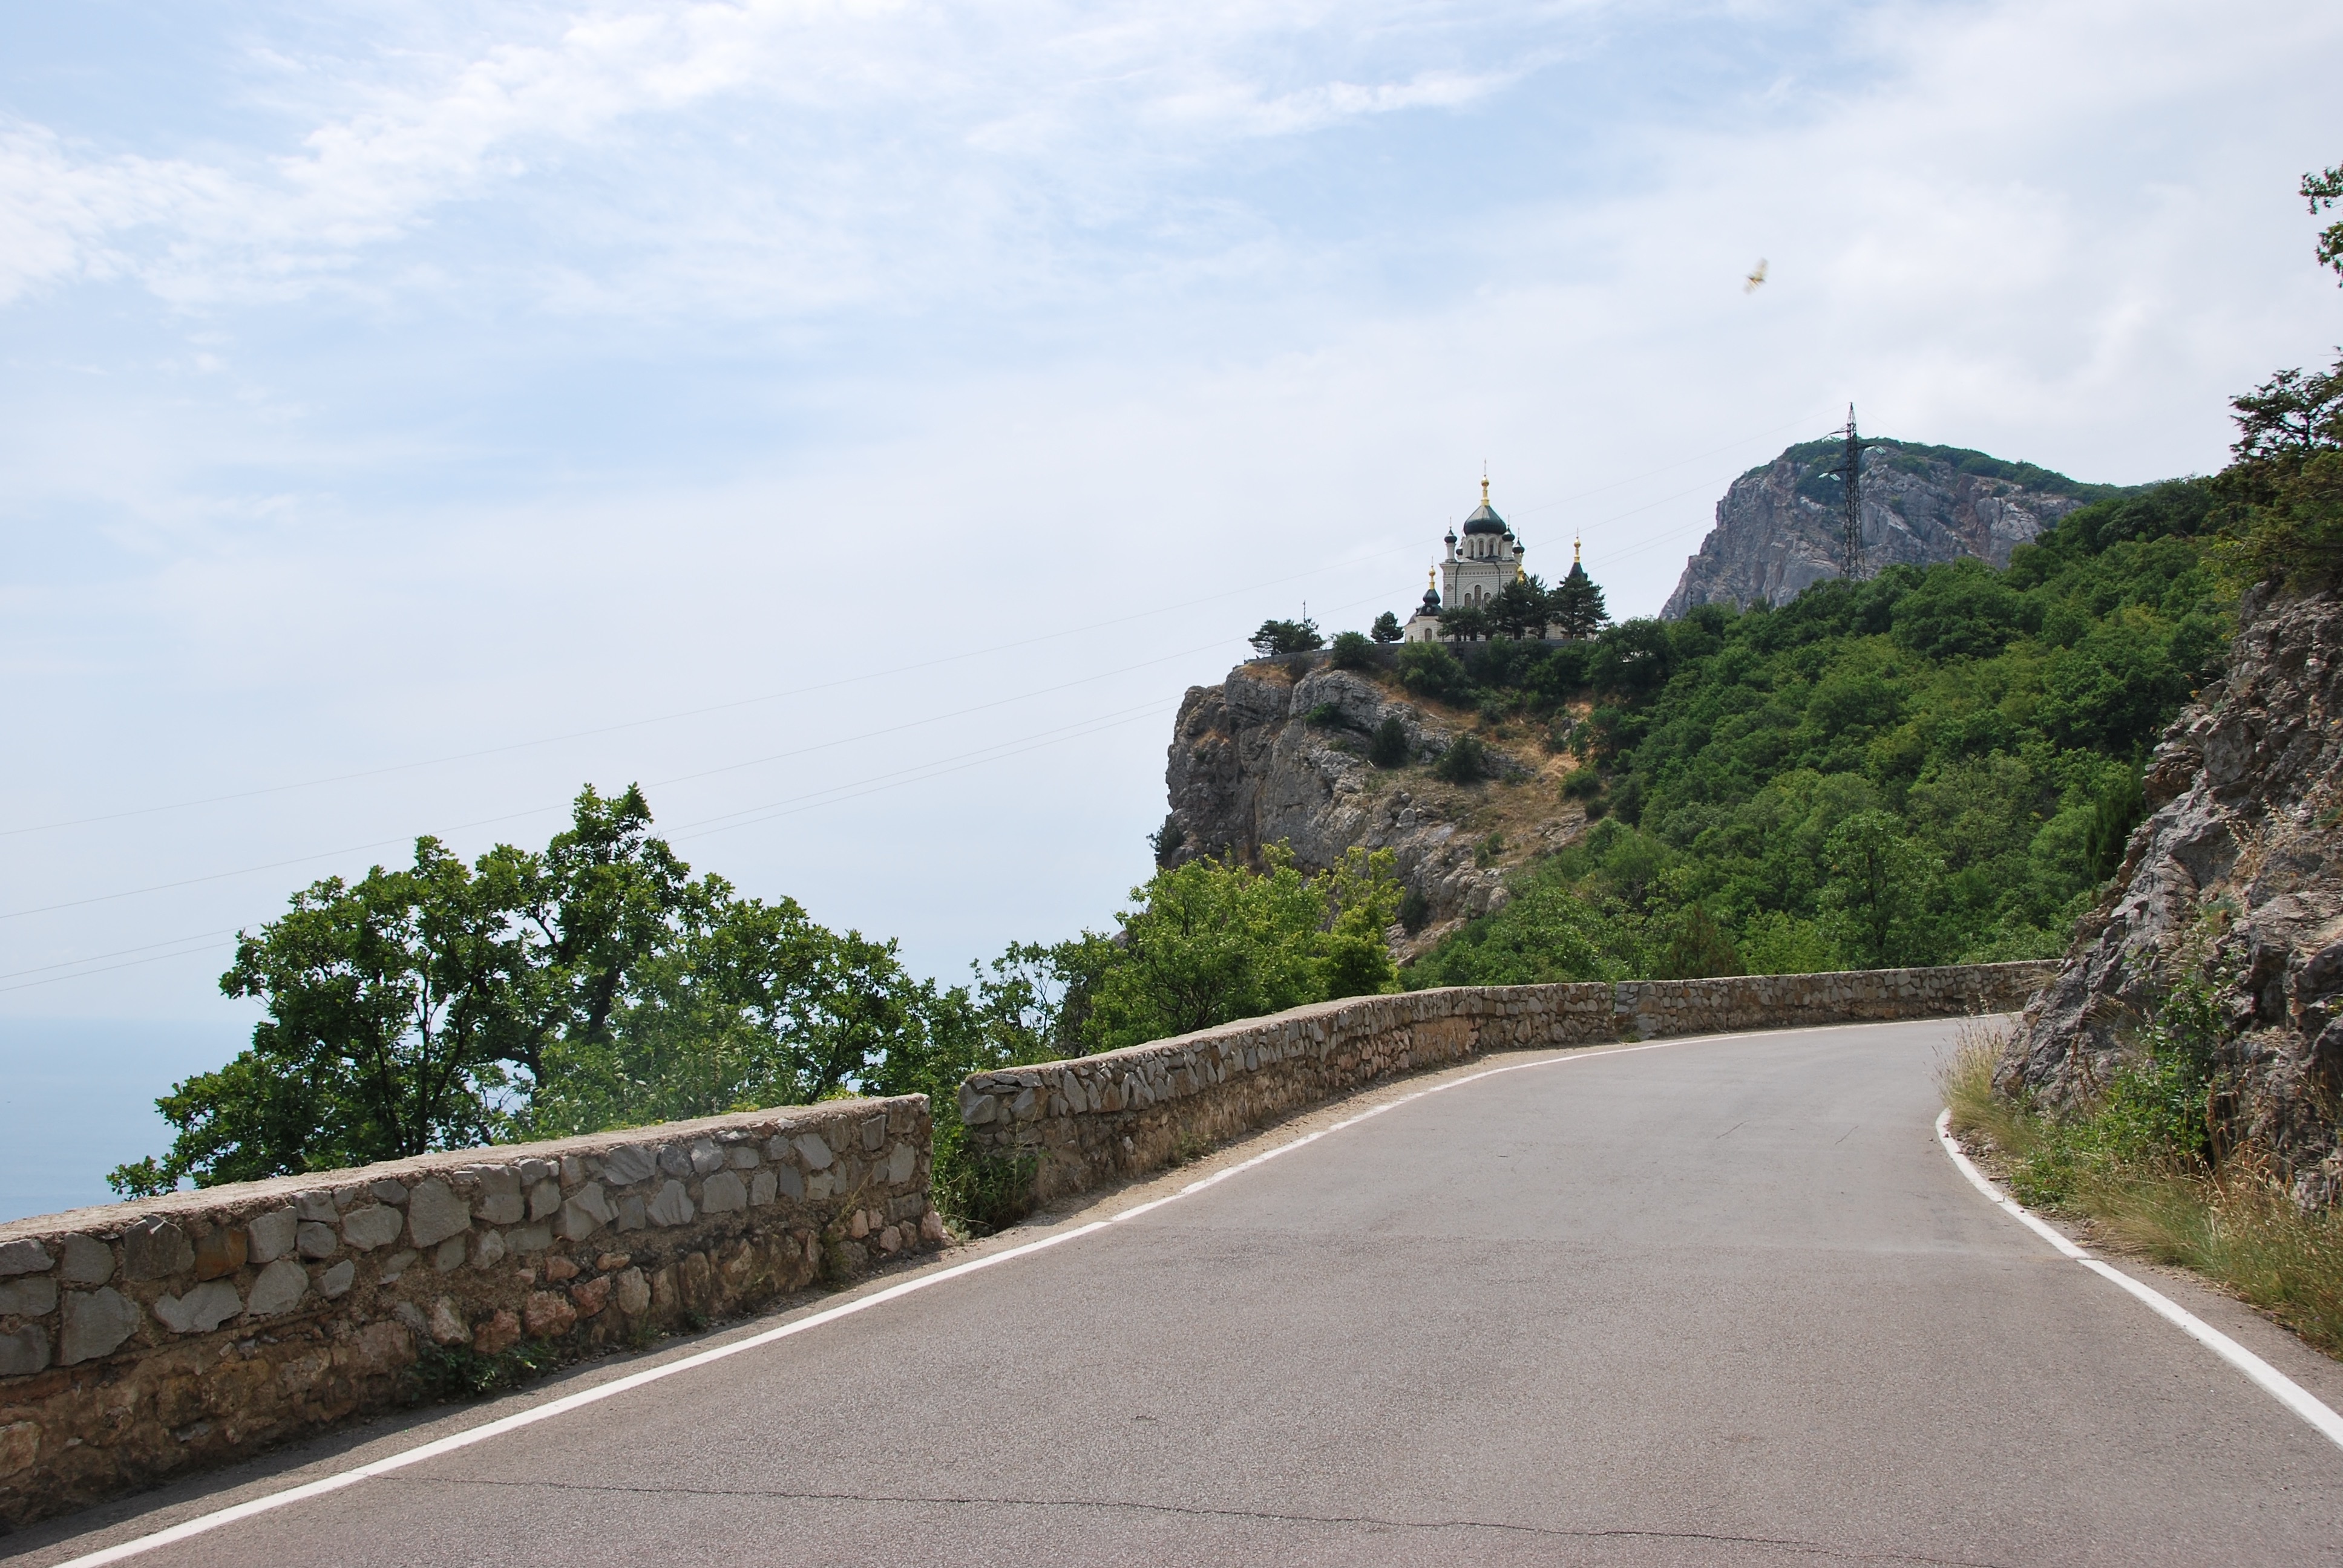
coast, mountain, road, hill, highway, vacation, church, terrain, mountain road, road trip, mountains, infrastructure, crimea, foros